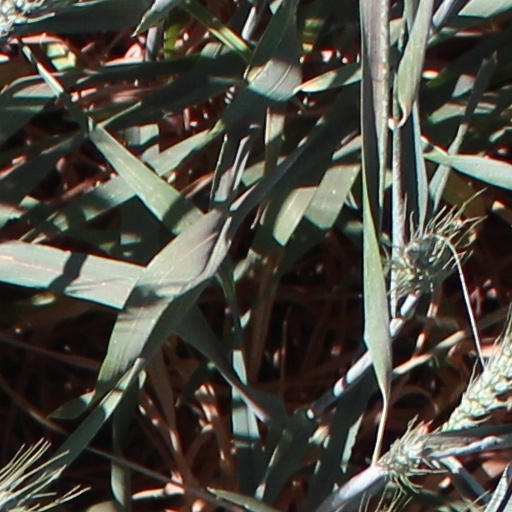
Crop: wheat